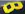
Number: 8